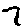
Label: 7